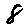
Label: 8